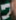
Number: 7